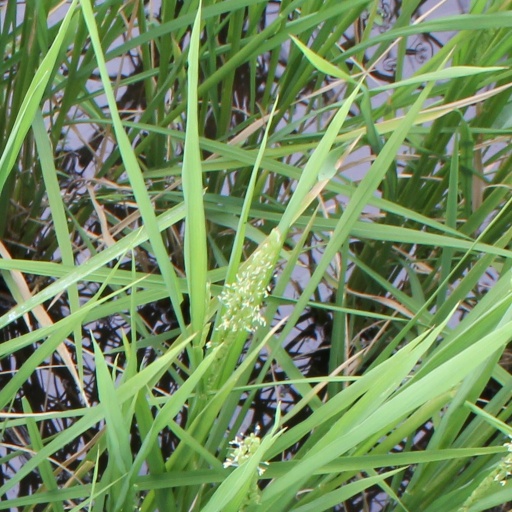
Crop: rice